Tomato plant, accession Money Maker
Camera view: horizontal (90 deg, fisheye); turntable rotation: 120 degrees
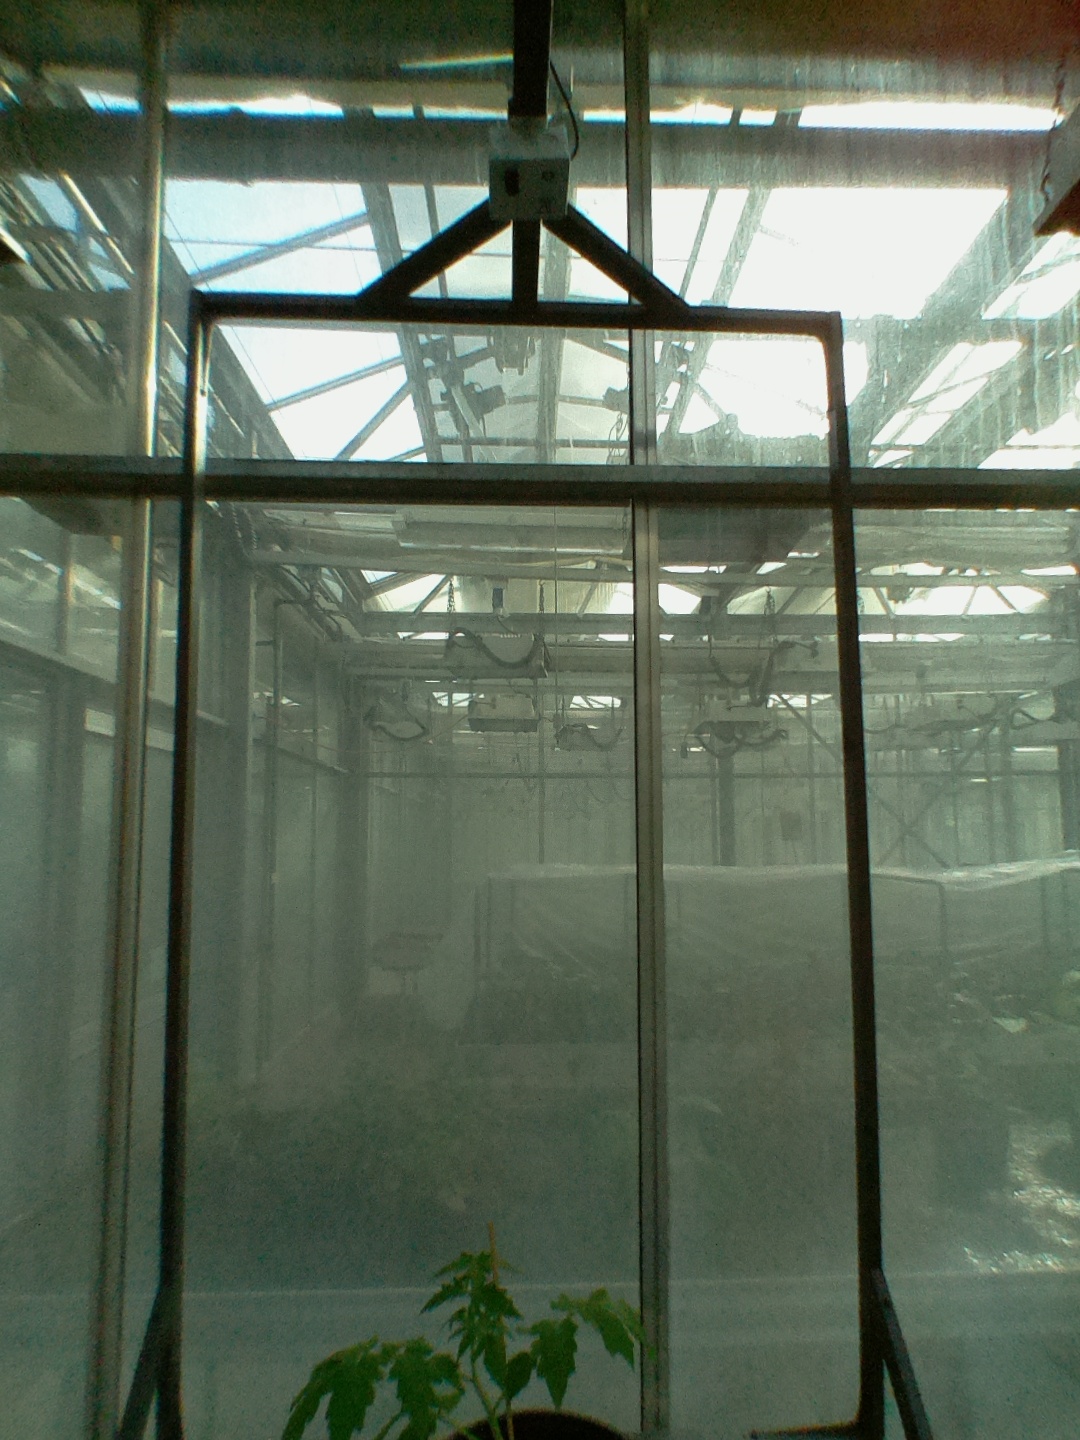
BBCH growth stage 13: 6 of true leaves visible